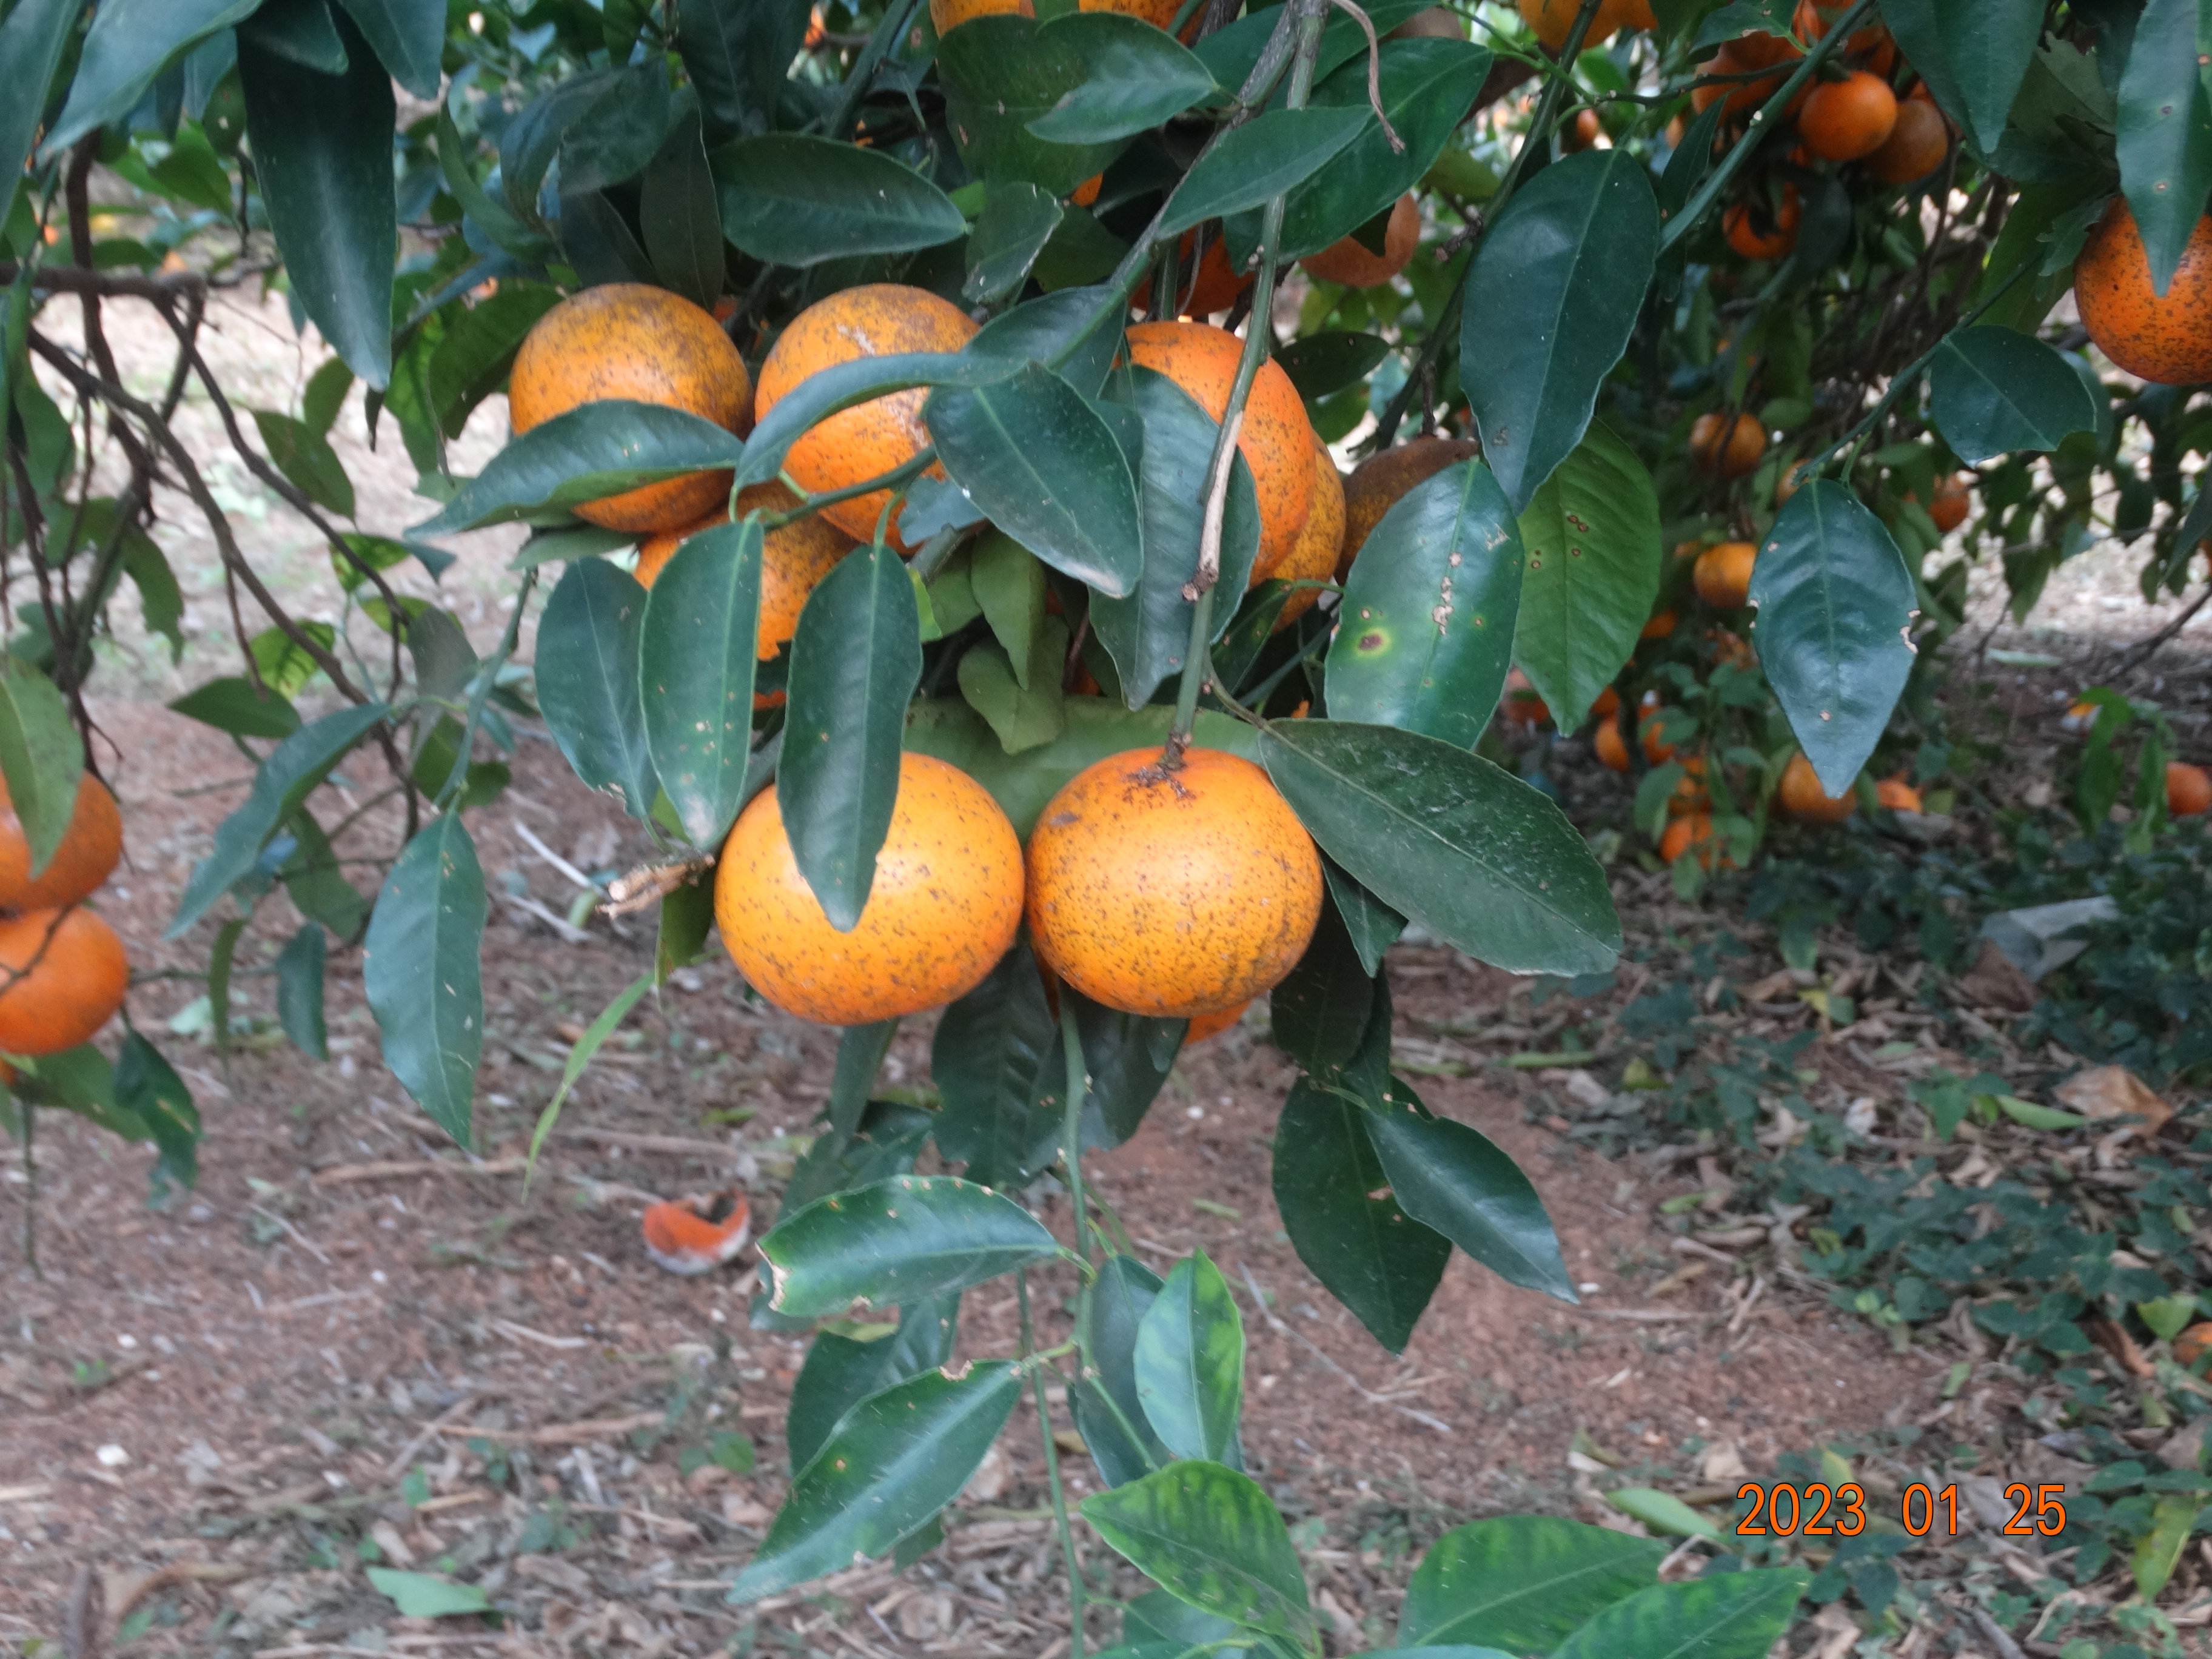
Citrus fruit variety: tangerine